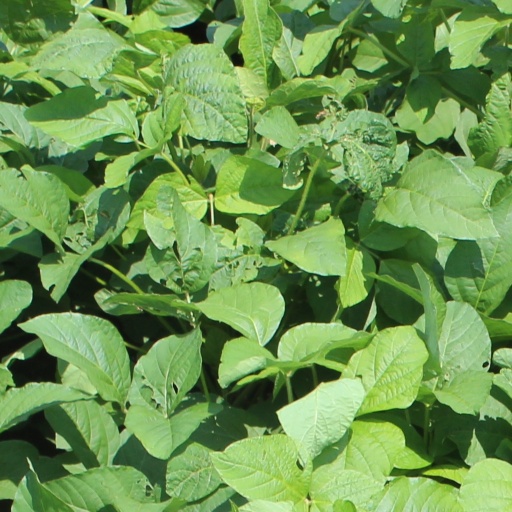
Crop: soybean